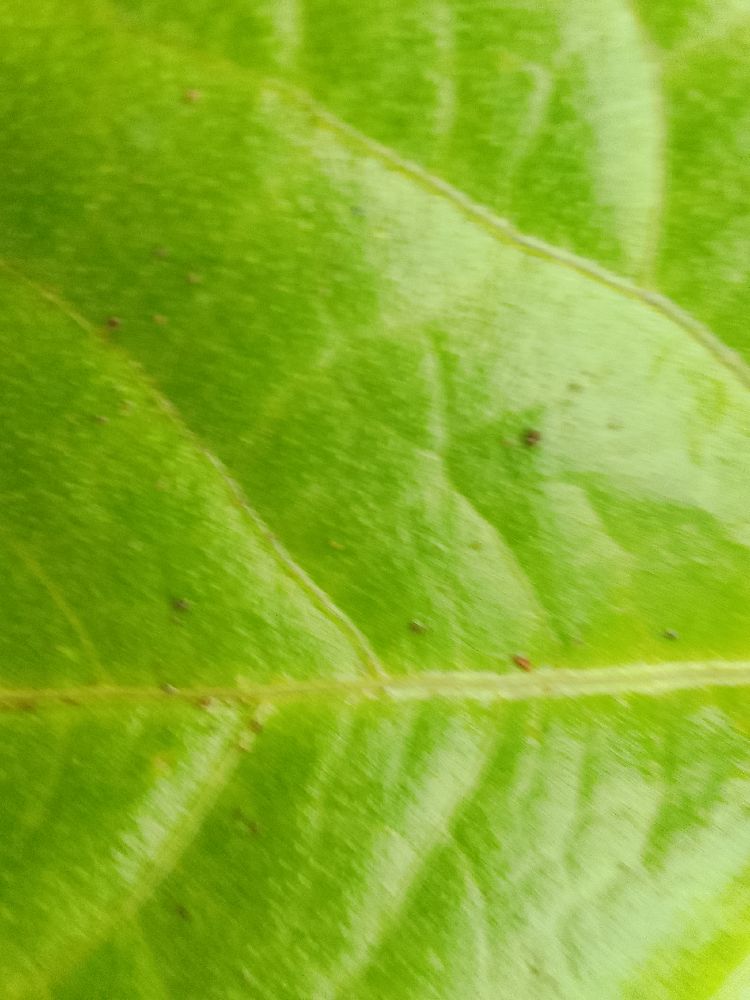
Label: healthy